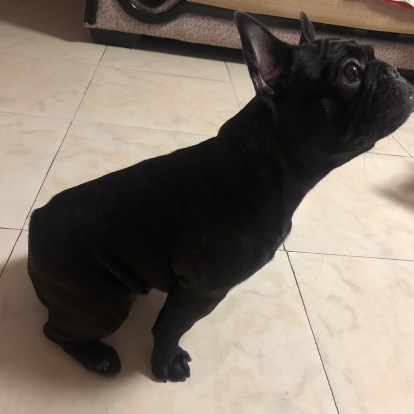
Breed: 1121-n000002-French_bulldog